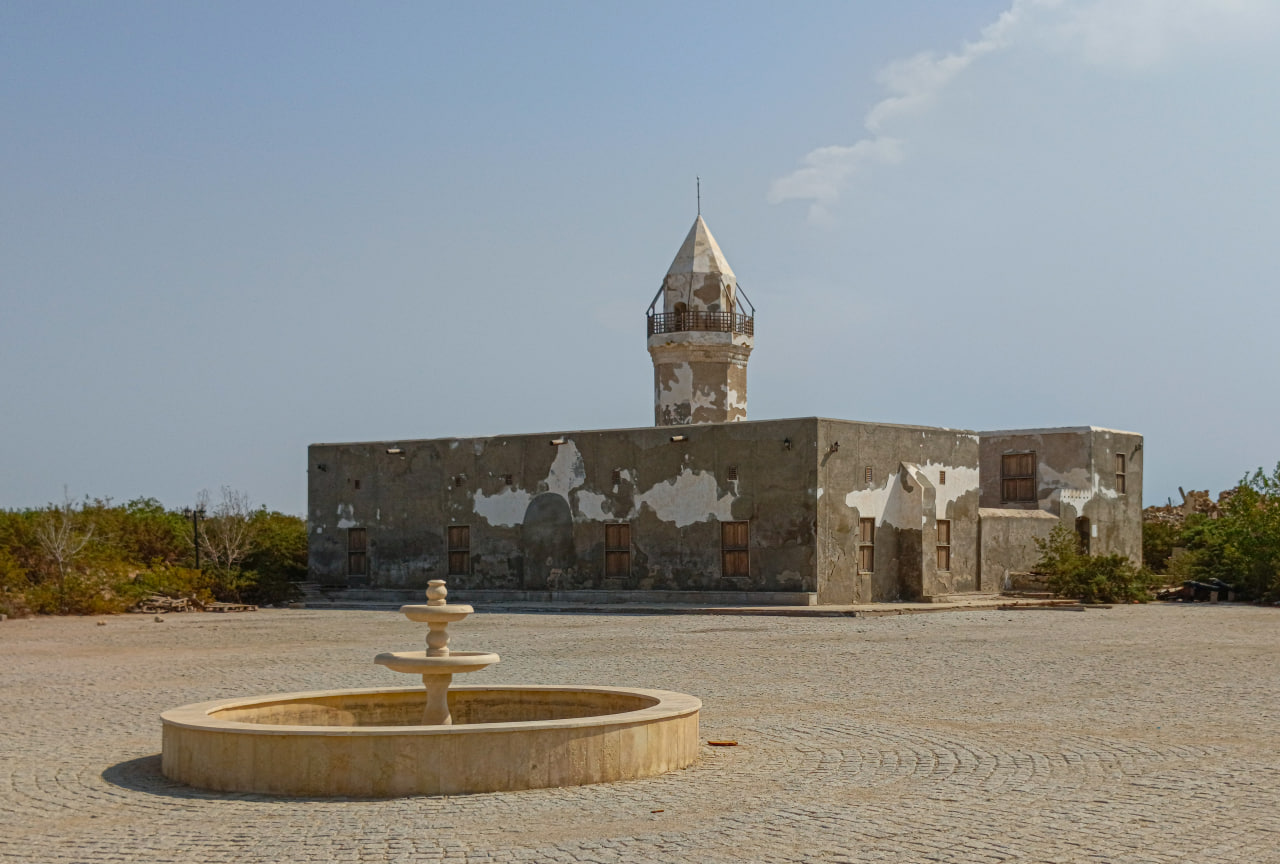
الوصف بالفصحى: المسجد الحنفي القديم أمامه نافورة بيجية صغيرة
الوصف بالعامية السودانية: الجامع الحنفي قديم وقدامو نافورة بيجية صغيرة
التصنيف: Public Spaces & Infrastructure